Erik (The Phantom of the Opera)

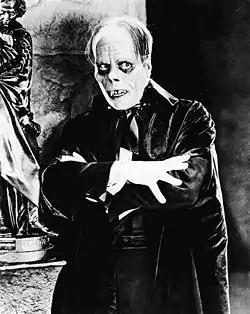
Lon Chaney as Erik, The Phantom, in Universal's 1925 silent film version of "The Phantom of the Opera"

Erik (also known as the Phantom of the Opera, commonly referred to as the Phantom) is the titular male antagonist of Gaston Leroux's novel "Le Fantôme de l'Opéra", best known to English speakers as "The Phantom of the Opera". The character has been adapted to alternative media several times, including in the 1925 film adaptation starring Lon Chaney, the 1943 remake starring Claude Rains, the 1962 remake starring Herbert Lom and Andrew Lloyd Webber's 1986 musical.